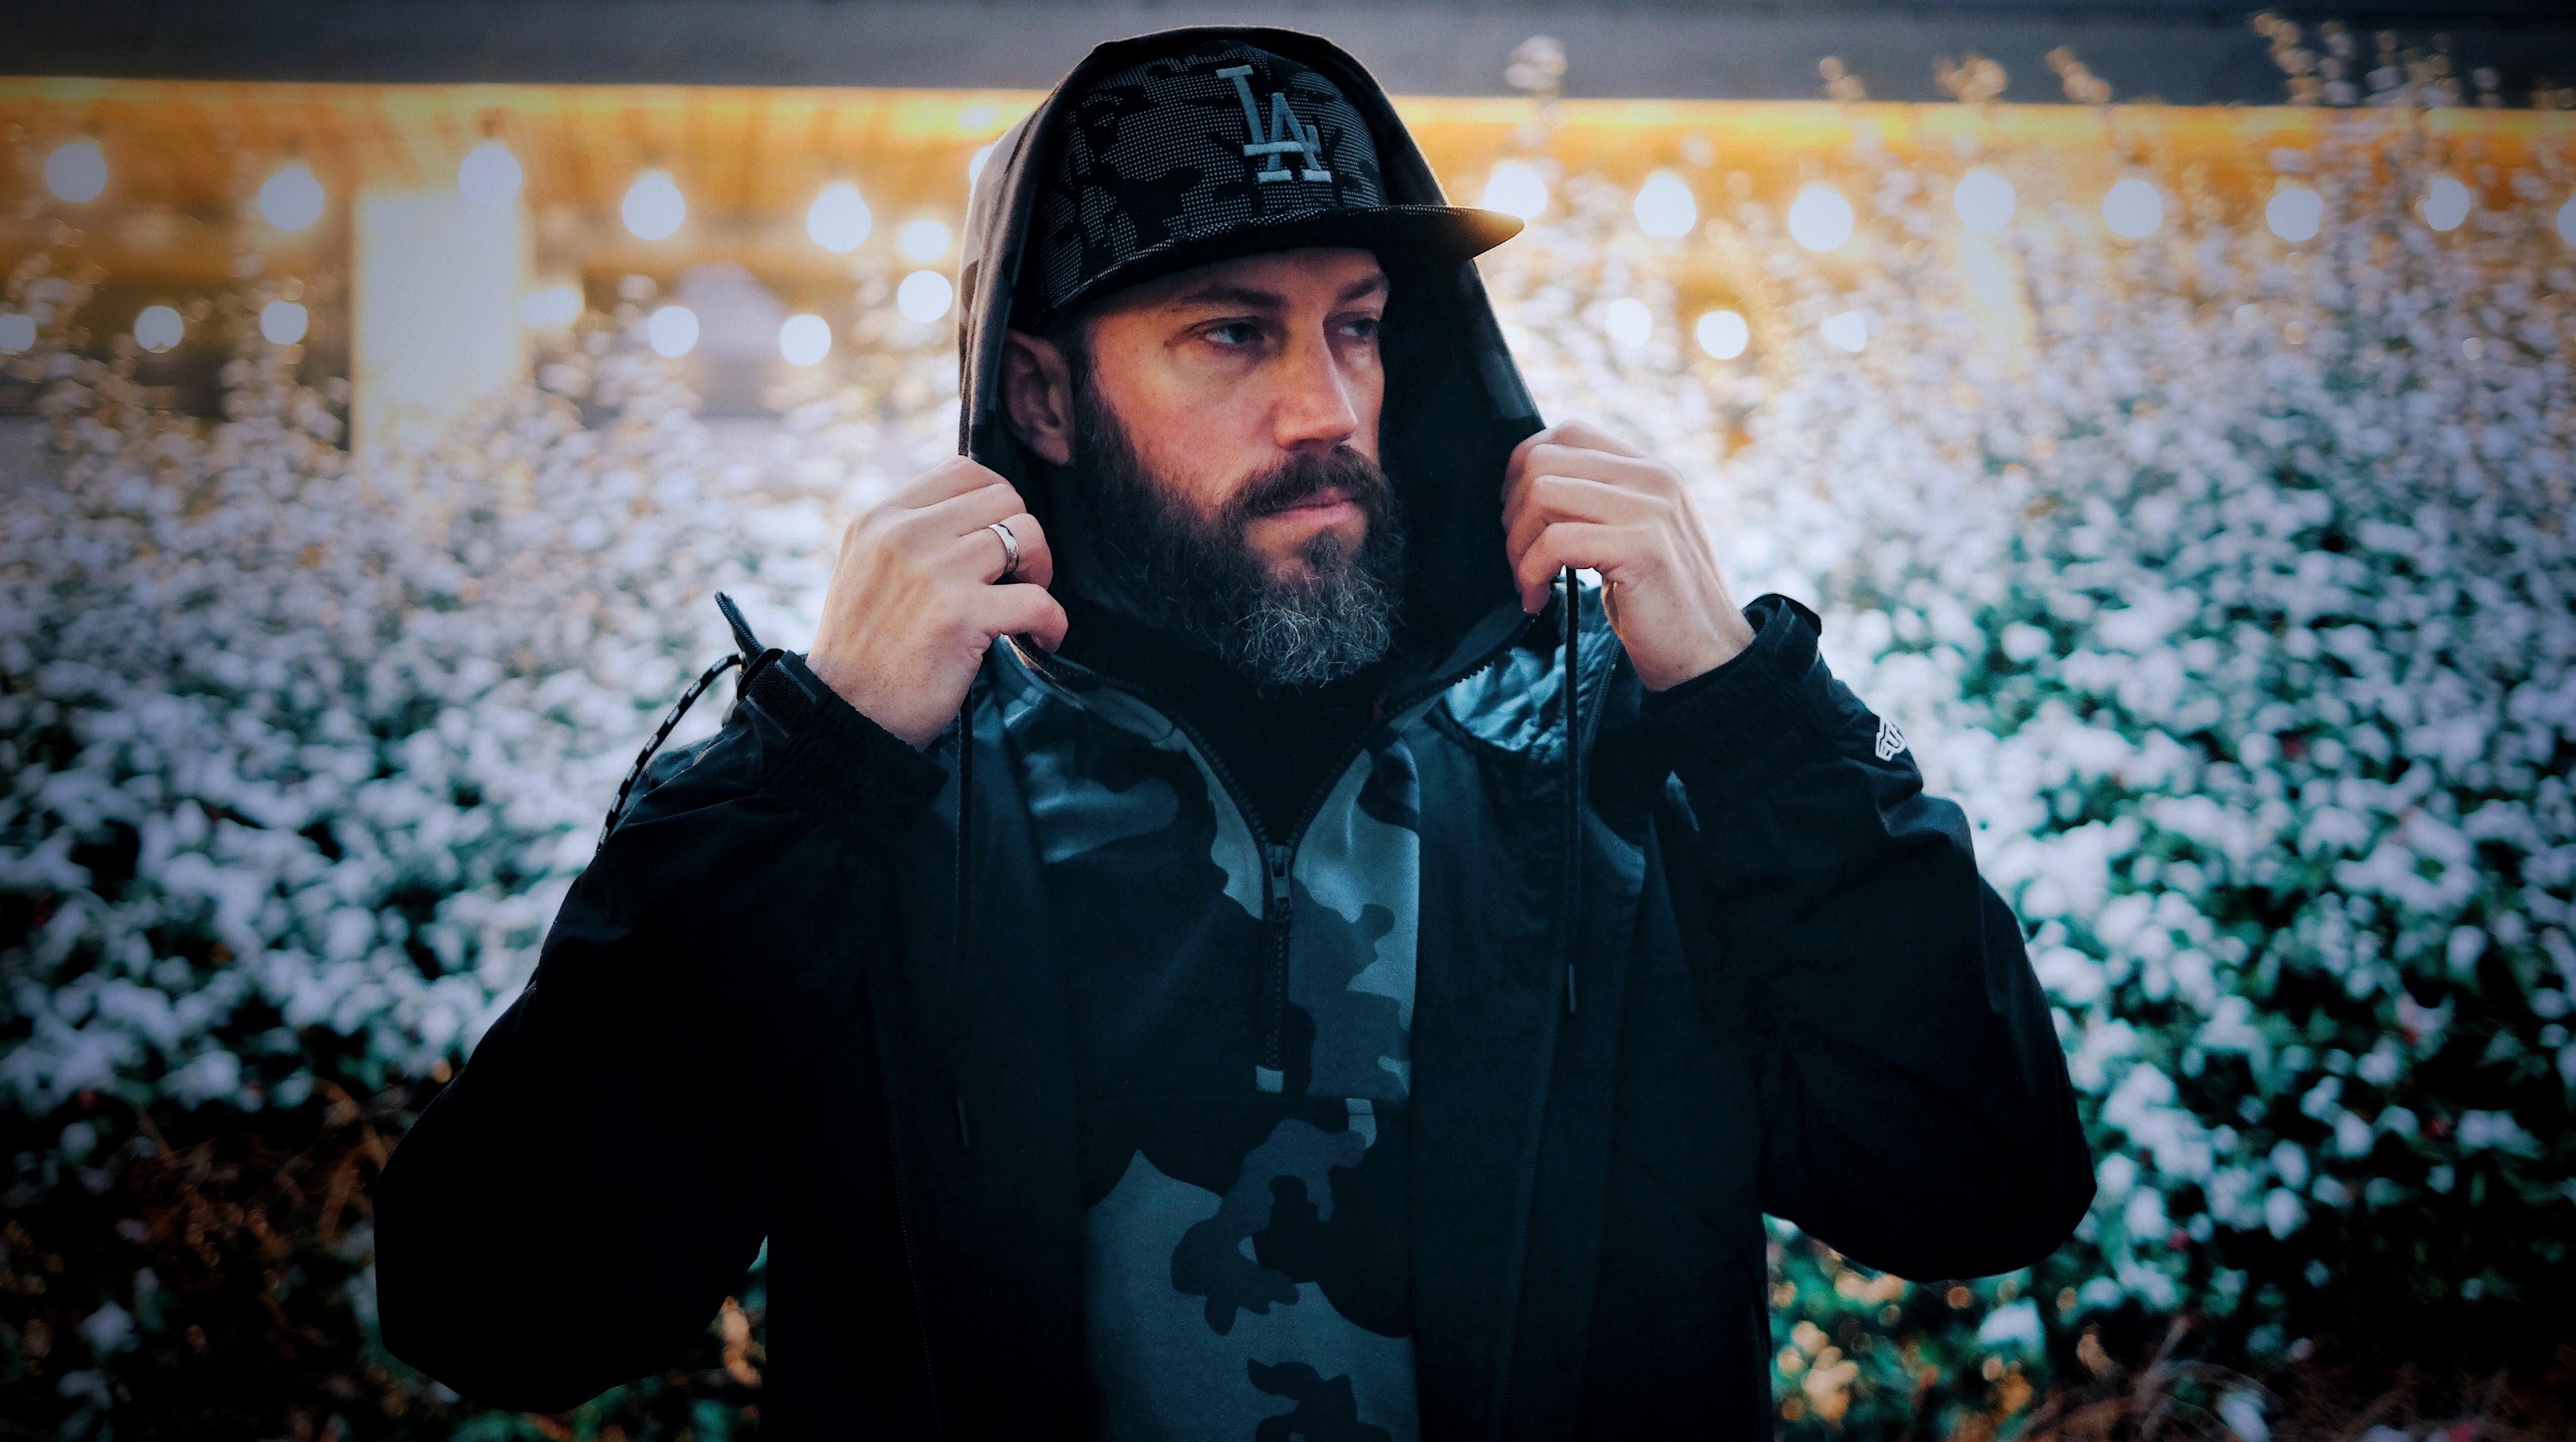
facial hair, beard, cool, eye, photography, portrait, moustache, jacket, portrait photography, black hair